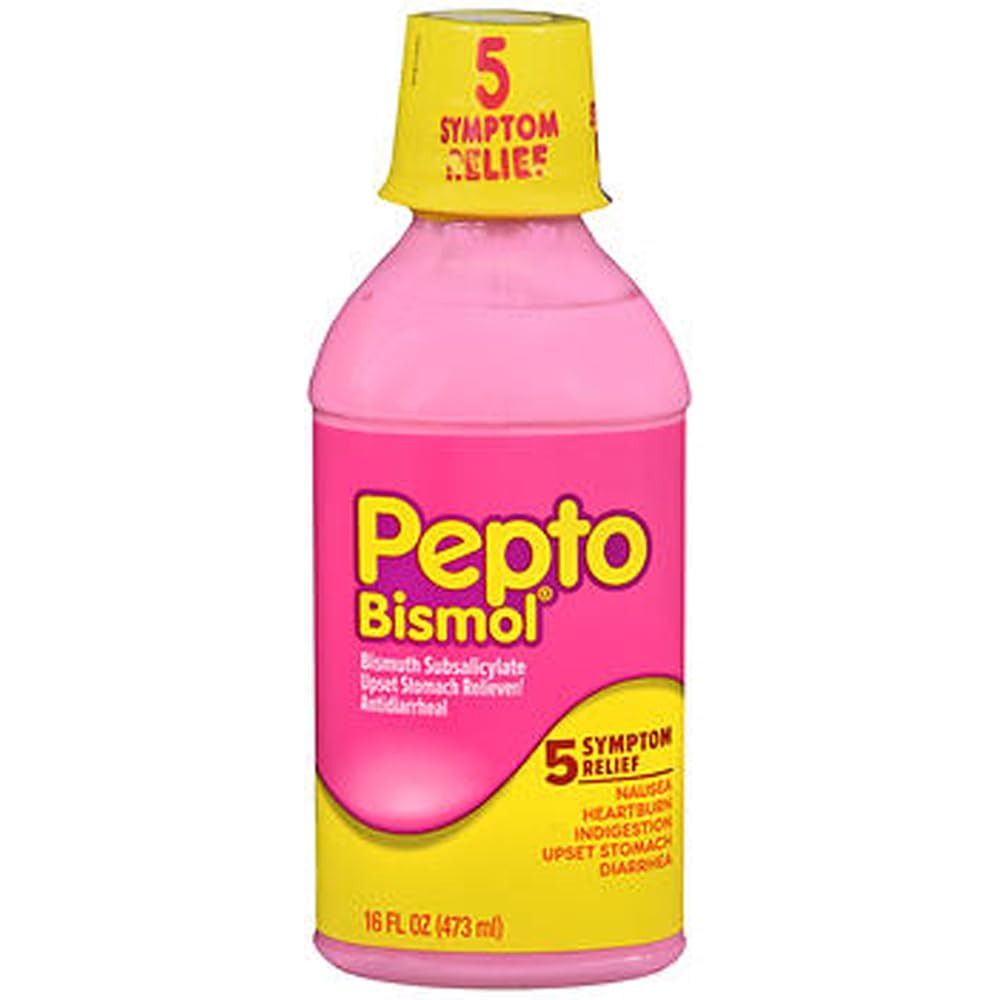
Item Name: Pepto-Bismol Original Liquid-16oz
Bullet Point 1: Made with aluminum hydroxide and magnesium carbonate for fast acting relief
Bullet Point 2: Easy-to-swallow
Bullet Point 3: Relieves heartburn, acid indigestion, sour stomach, and upset stomach associated with these symptoms
Value: 16.0
Unit: Fl Oz

Price: 8.34